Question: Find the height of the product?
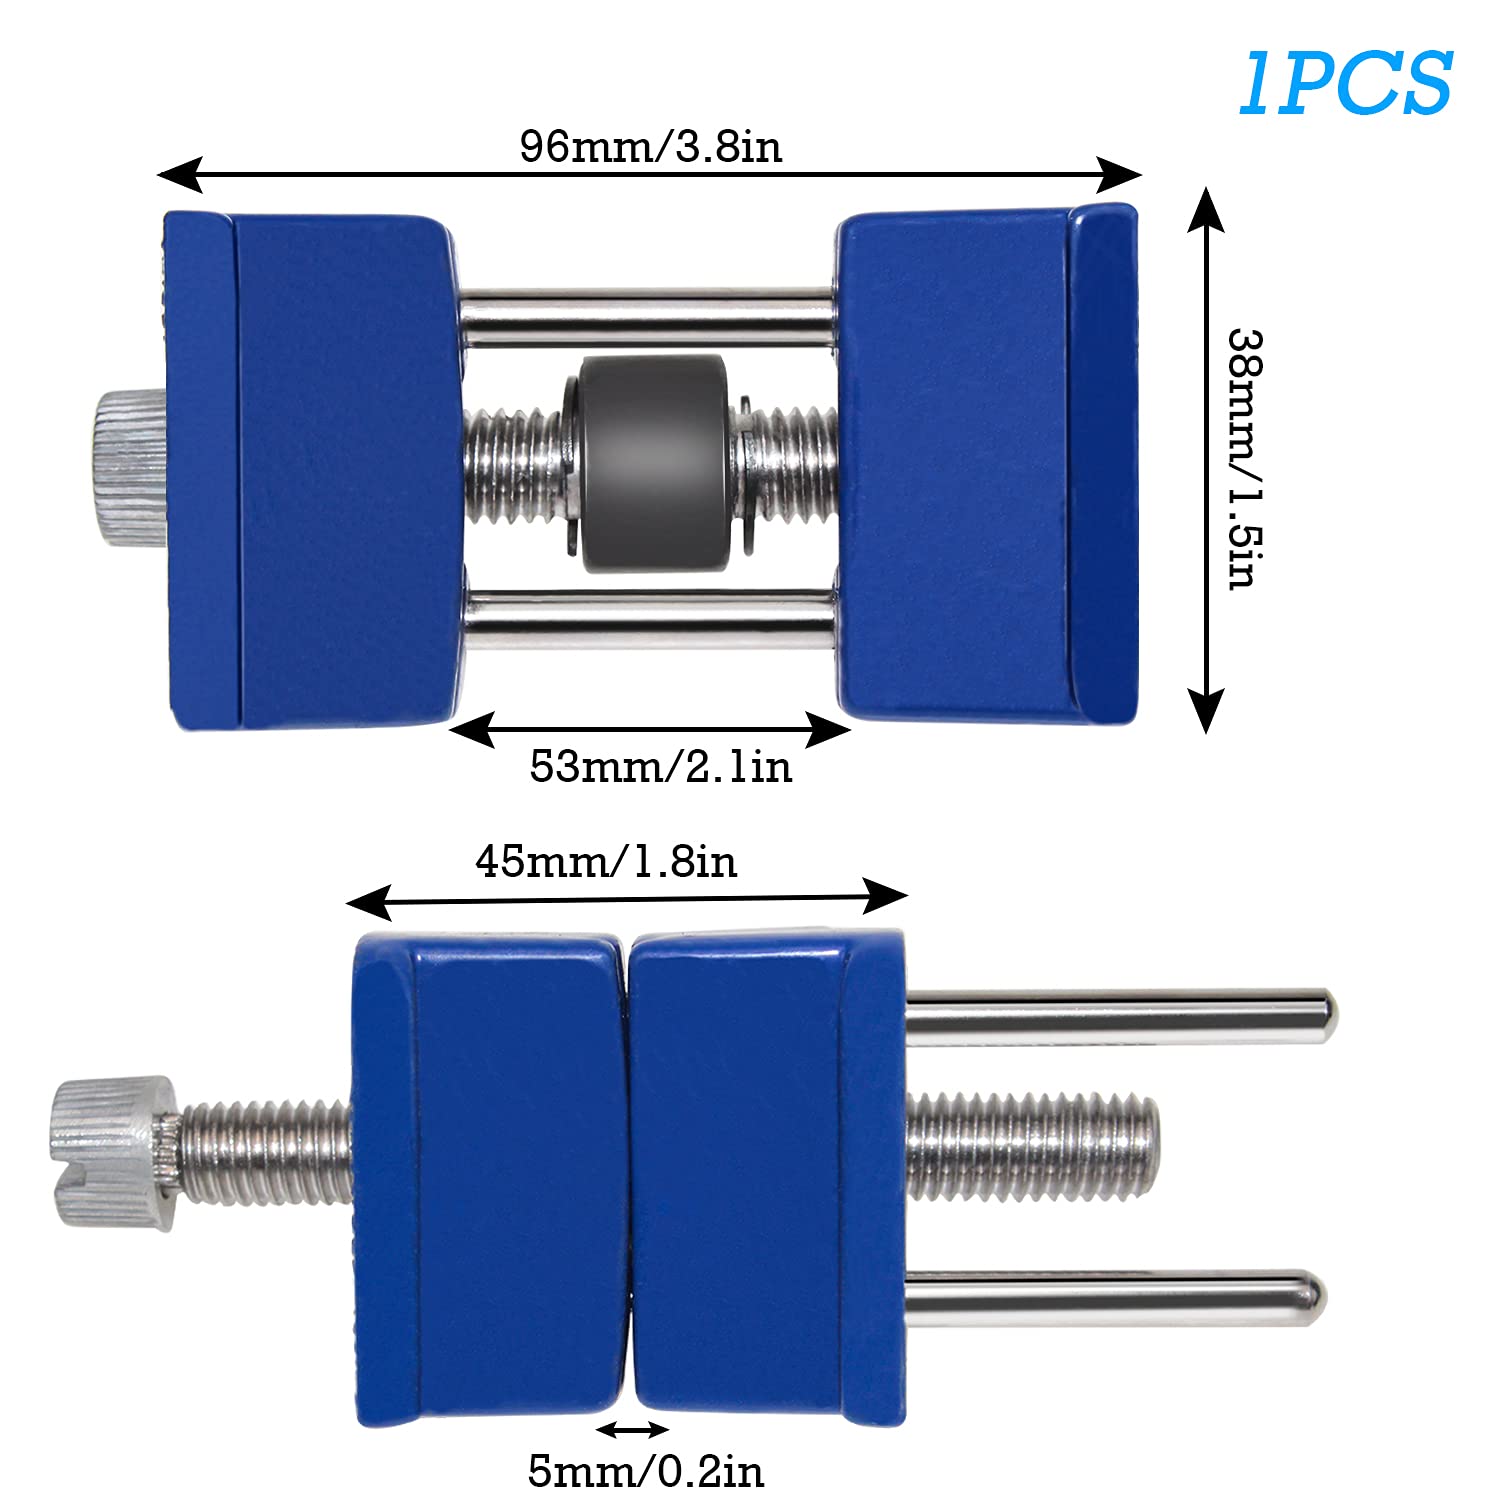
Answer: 38.0 millimetre